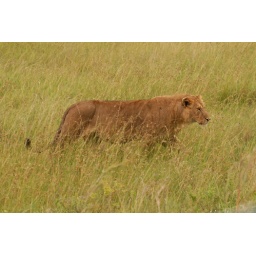
young male lion in the grass